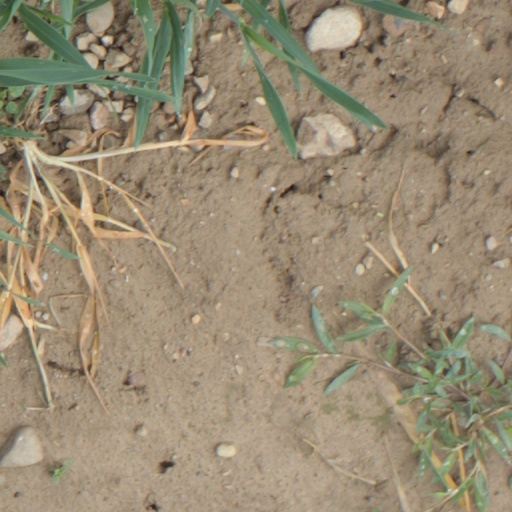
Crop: wheat